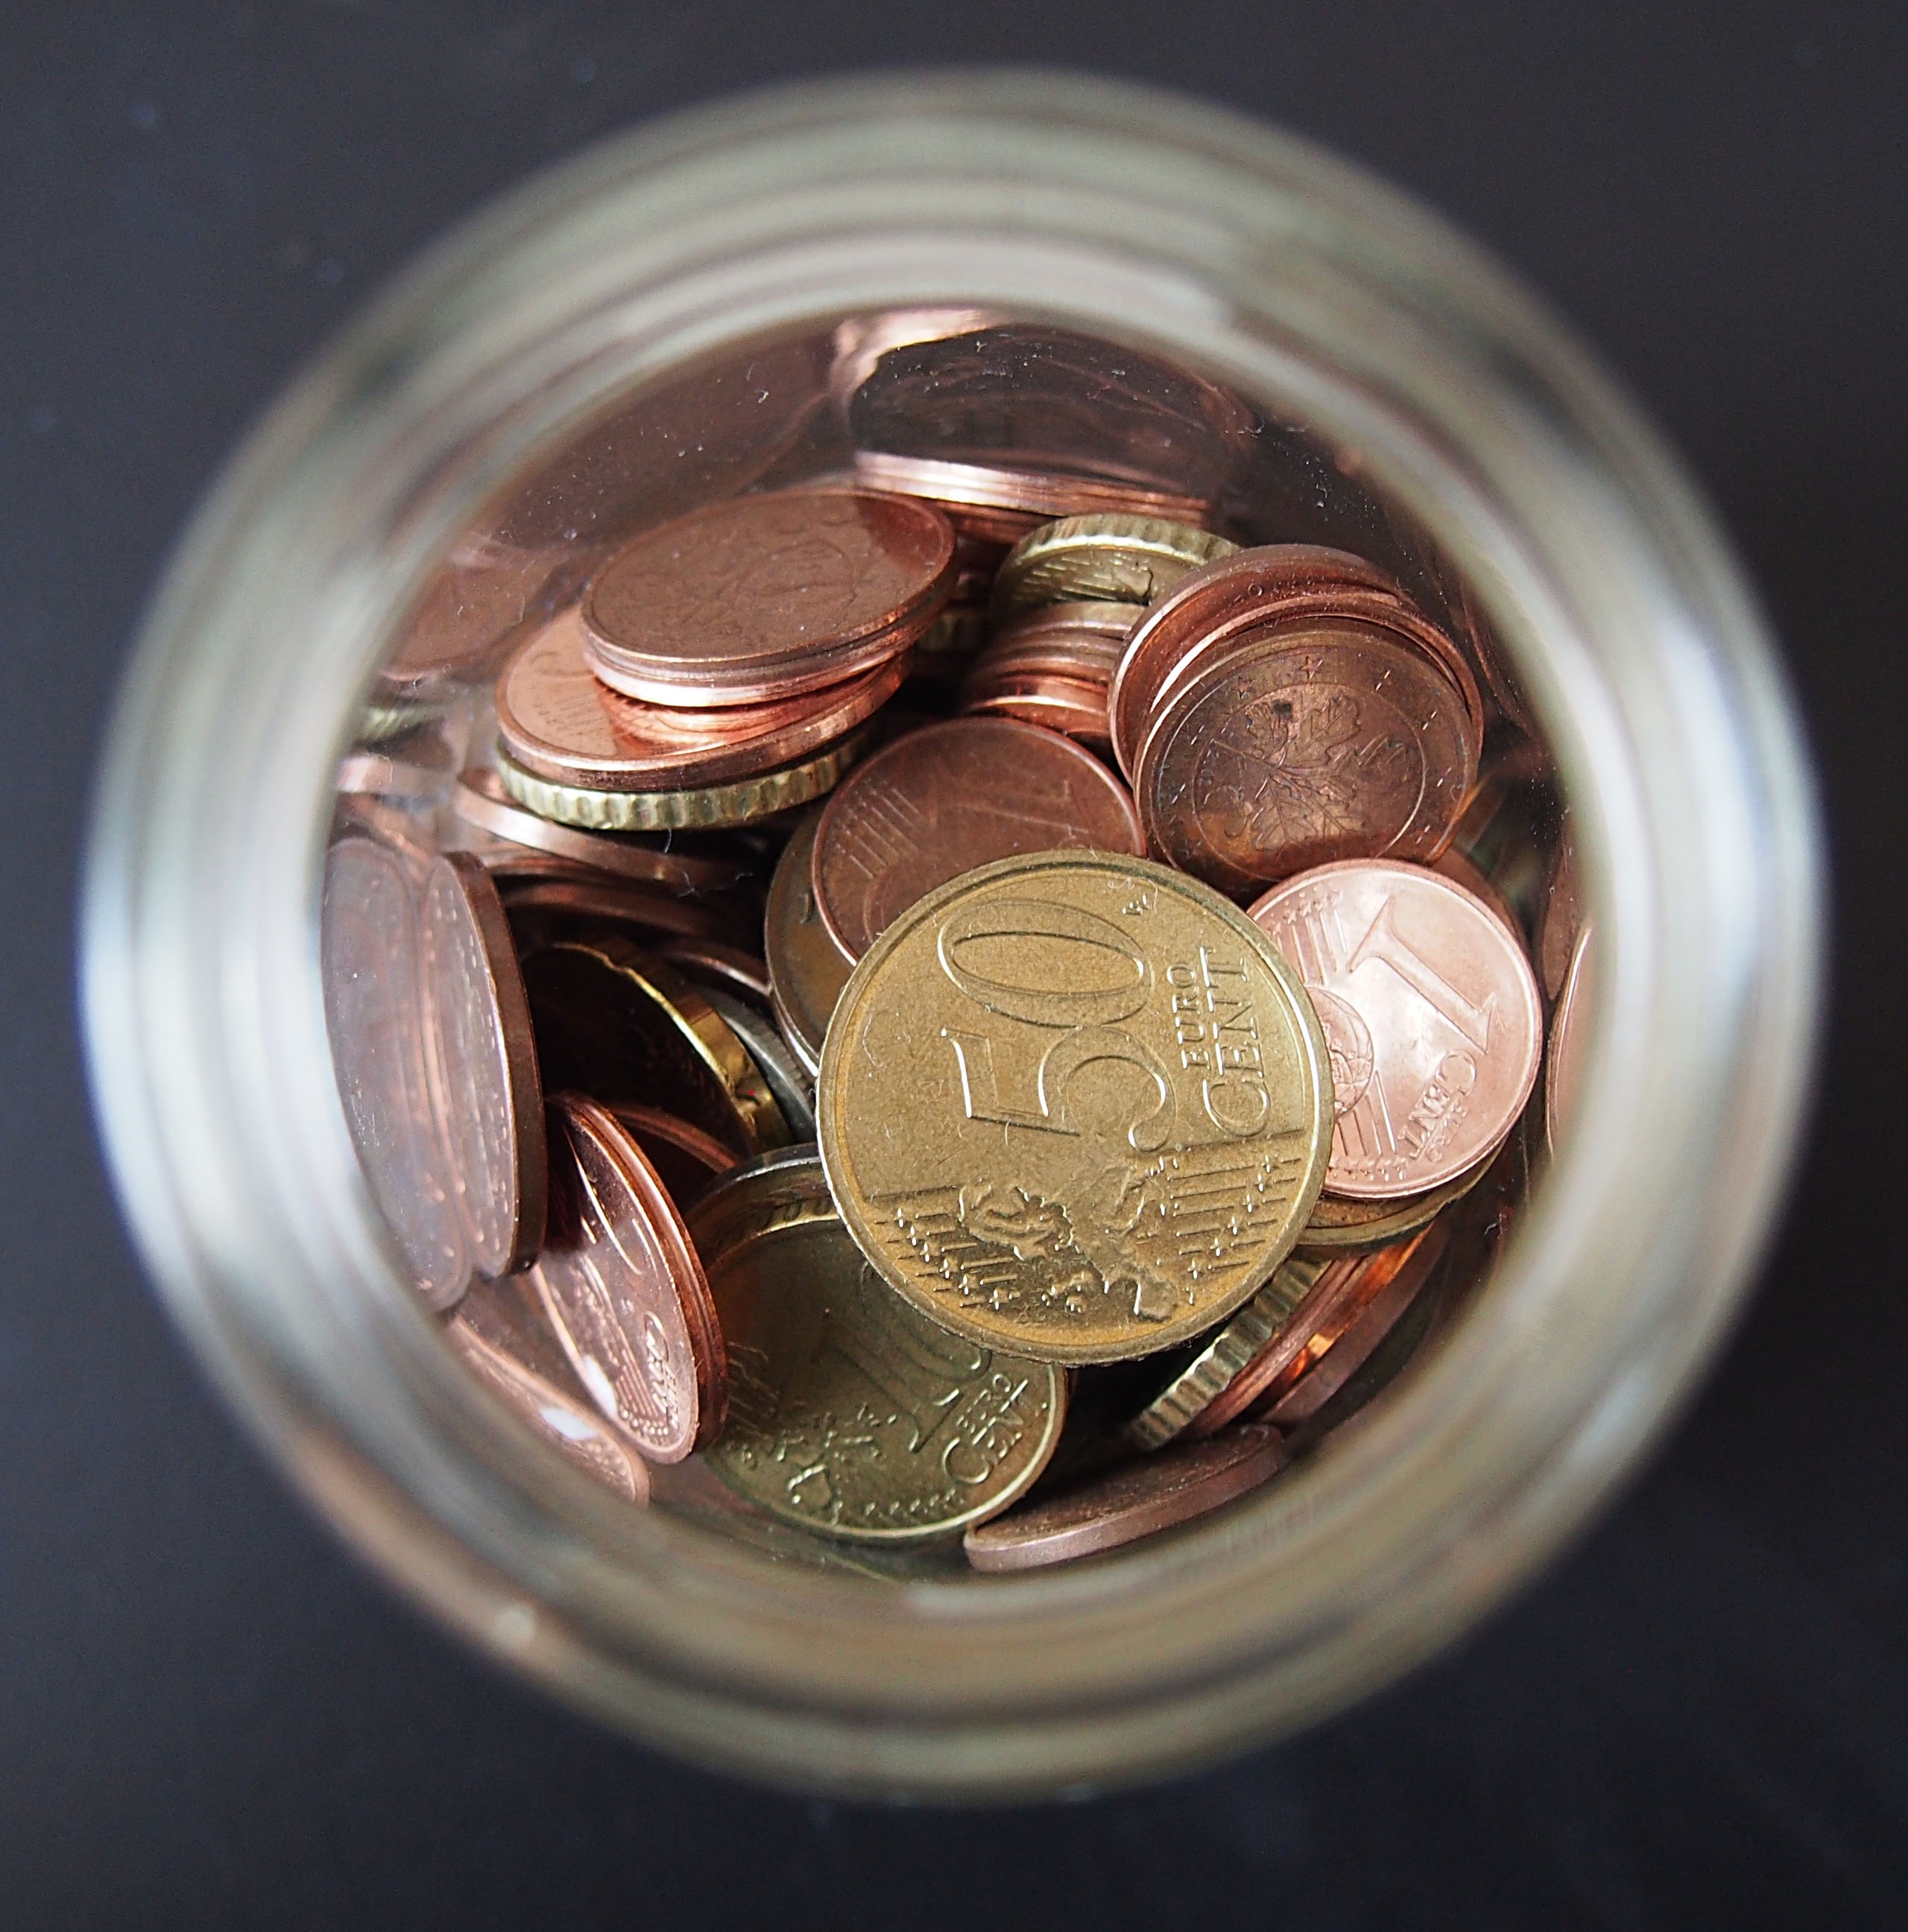
metal, money, close up, silver, copper, eye, currency, euro, coin, piggy bank, organ, save, coins, cent, loose change, specie